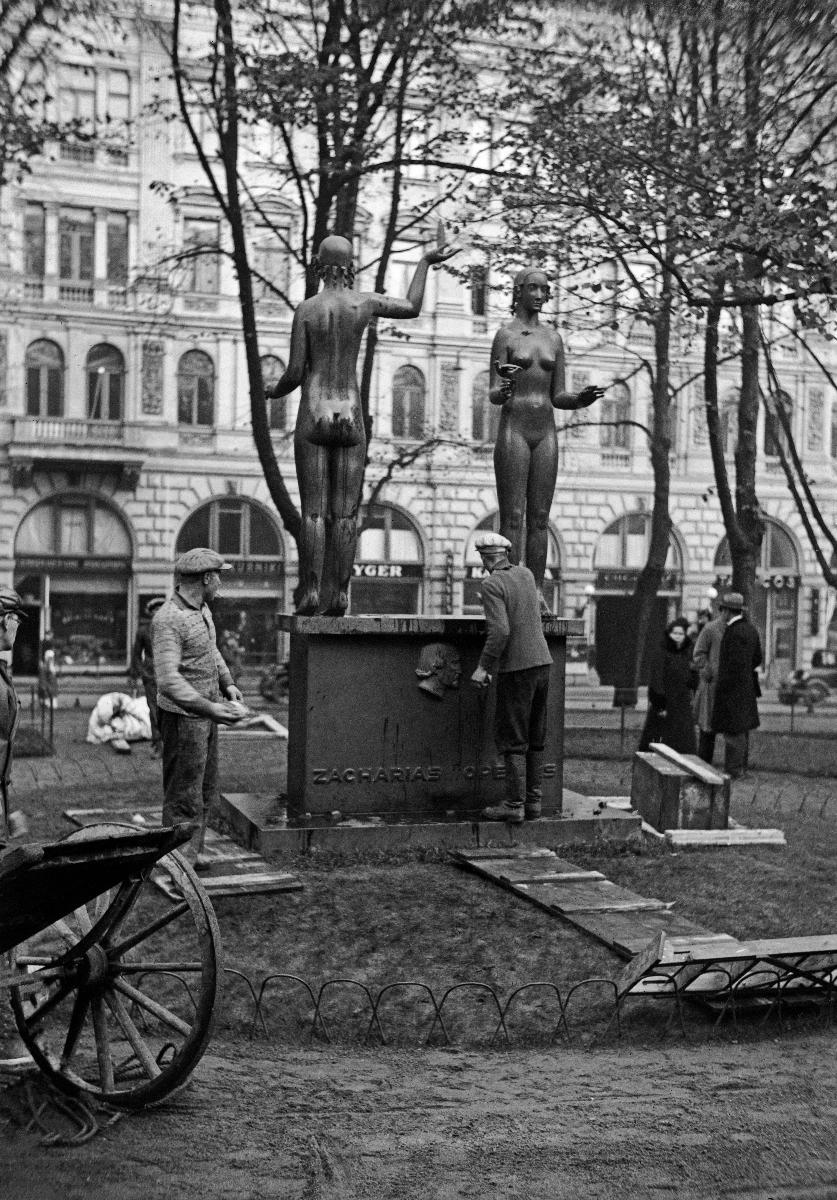
Taru ja Totuus
Sagan och Sanningen; The Tale and the Truth
sisällön kuvaus: Kuvanveistäjä Gunnar Finnen Taru ja Totuus monumentin paljastustilaisuus Esplanadin puistossa Helsingissä 12.10.1932. Monumenttia puhdistetaan paljastuspäivän aamuna. content description: The unveiling of sculptor Gunnar Finne's Fable and Fact monument in the Esplanade park in Helsinki 12.10.1932. The monument is cleaned in the morning of the unveiling. innehållsbeskrivning: Avtäckningen av skulptör Gunnar Finnes monument Saga och Sanning i Esplanadsparken i Helsingfors 12.10.1932. Monumentet rengörs på avtäckningsdagens morgon.
Kuvaaja: Sundström, Hugo, kuvaaja; Finne, Gunnar, kuvan kohteen tekijä
Vuosi: 1932
Paikka: Suomi, Uusimaa, Helsinki
Aiheet: taide; julkinen taide; patsaat; muistomerkit; monumentit; paljastustilaisuudet; kirjailijat; Zacharias Topelius; HBL; art; public art; statues; monuments; authors; sculpture; revealing; konst; offentlig konst; statyer; minnesmärken; författare; skulptur; avtäckning; monument